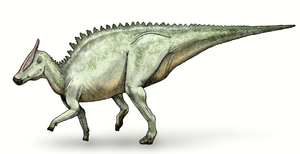
La liste des genres de dinosaures recense tous les genres qui ont été inclus dans le super-ordre Dinosauria à l'exception de la classe Aves et des termes à usage uniquement vernaculaire. La liste inclut tous les genres communément acceptés, mais aussi ceux considérés comme invalides, douteux, ou qui n'ont pas été formellement publiés, ainsi que les synonymes plus récents de noms plus établis et les genres qui ne sont plus considérés comme des dinosaures. De nombreux noms ont été reclassifiés, qu'il s'agisse d'oiseaux, de crocodiles ou encore de bois pétrifié. Cette liste contient 1513 noms, dont environ 1190 sont considérés comme soit valides, soit nomen dubium.
La formation de Horseshoe Canyon fait partie du groupe d'Edmonton, une formation stratigraphique datant de la fin du Crétacé supérieur. Elle se trouve à 17 km au sud-ouest de Drumheller près de la ville d'Edmonton dans l'ouest du Canada. Elle a un diamètre d'environ 3 km et une épaisseur de 230 m. La formation de Horseshoe Canyon se compose de mudstones, de grès et d'argiles riches en charbons. On y retrouve un nombre important d'anciens milieux qui s'y sont succédé comme des plaines inondables, des estuaires et des tourbières et qui ont abouti à la conservation d'une grande diversité de fossiles.